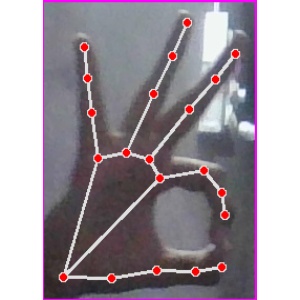
अक्षर: ण